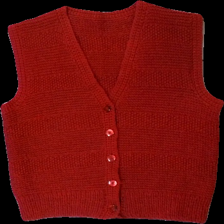
View: front
Type: Vest
Category: Ladies
Brand: Not in the list
Colors: Red
Material: 84% acry, 16% cott
Cut: Regular, V-collar
Season: Winter
Price range: 50-100
Recommended usage: Reuse
Description: Knitted red vest, possibly homemade, size unknown. Okay condition.